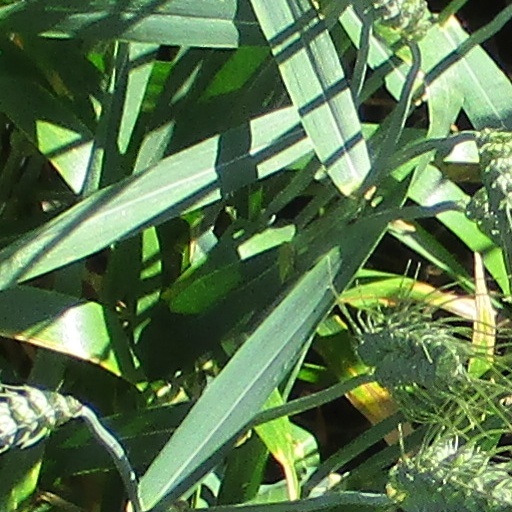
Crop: wheat